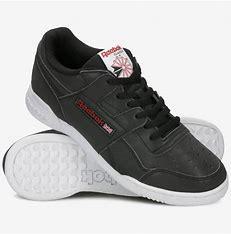
Brand: Reebok
Model: Workout Plus Mu